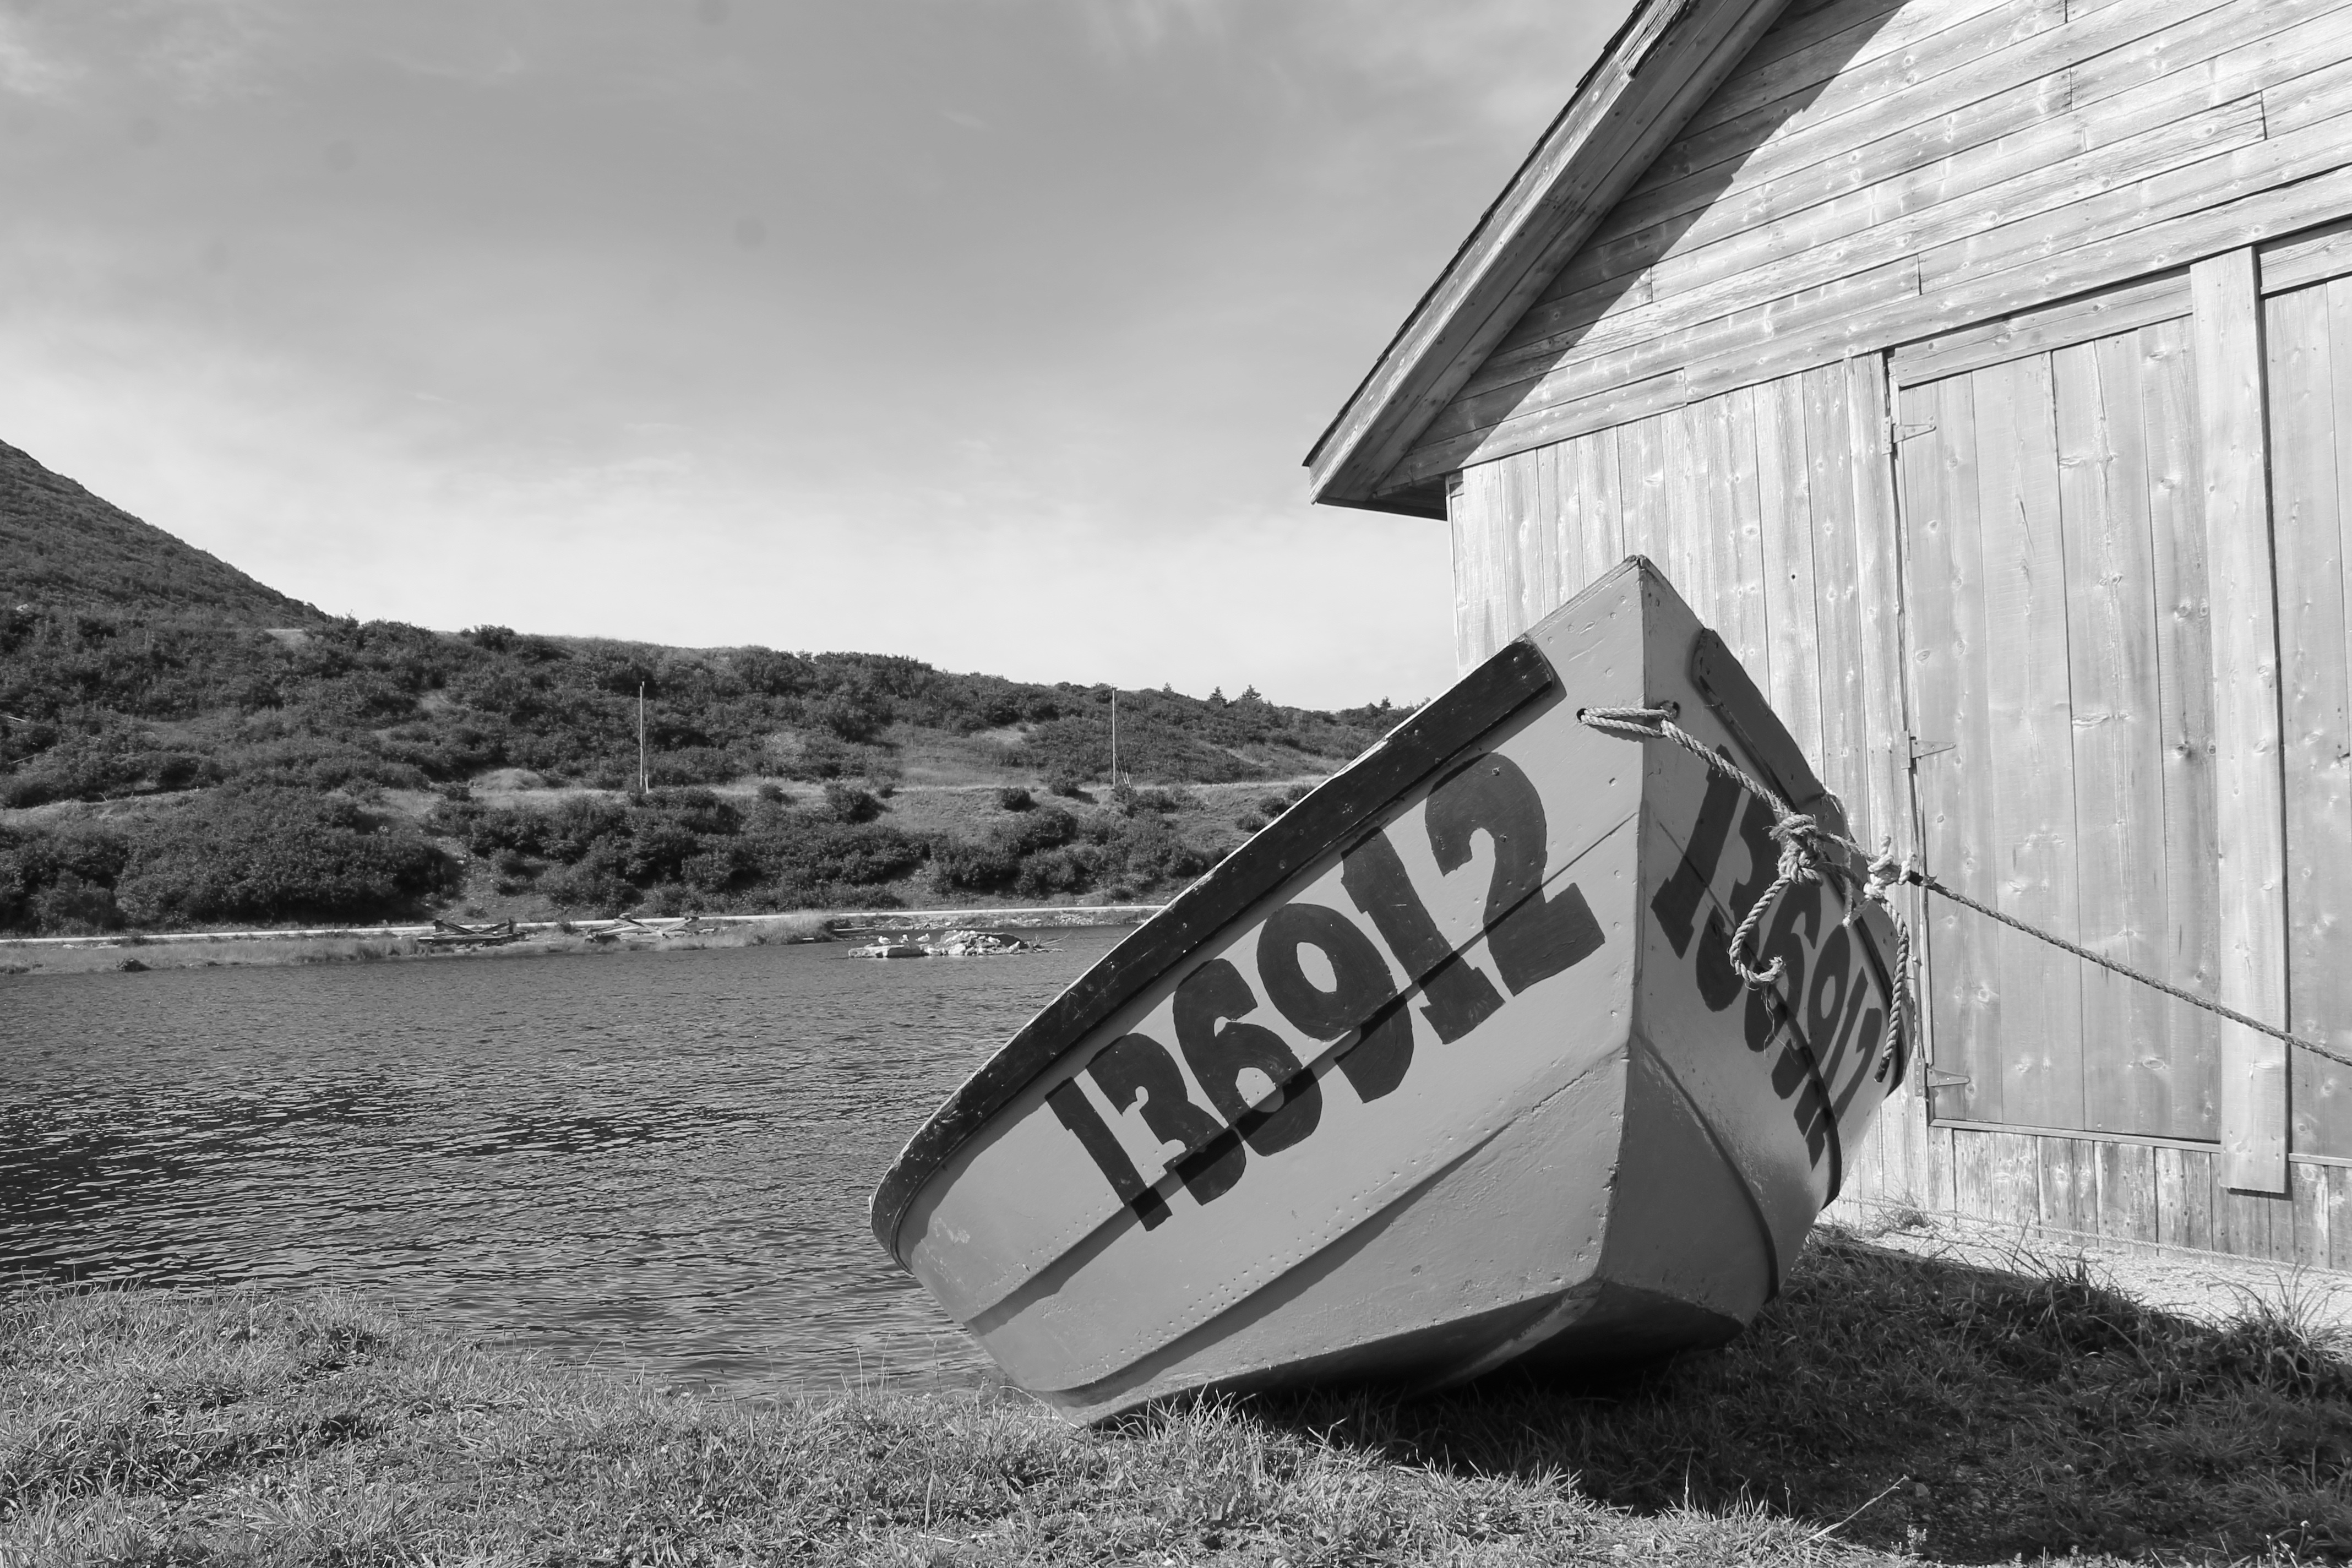
sea, coast, ocean, black and white, white, boat, photography, vacation, vehicle, black, monochrome, nautical, marine, photograph, shape, monochrome photography